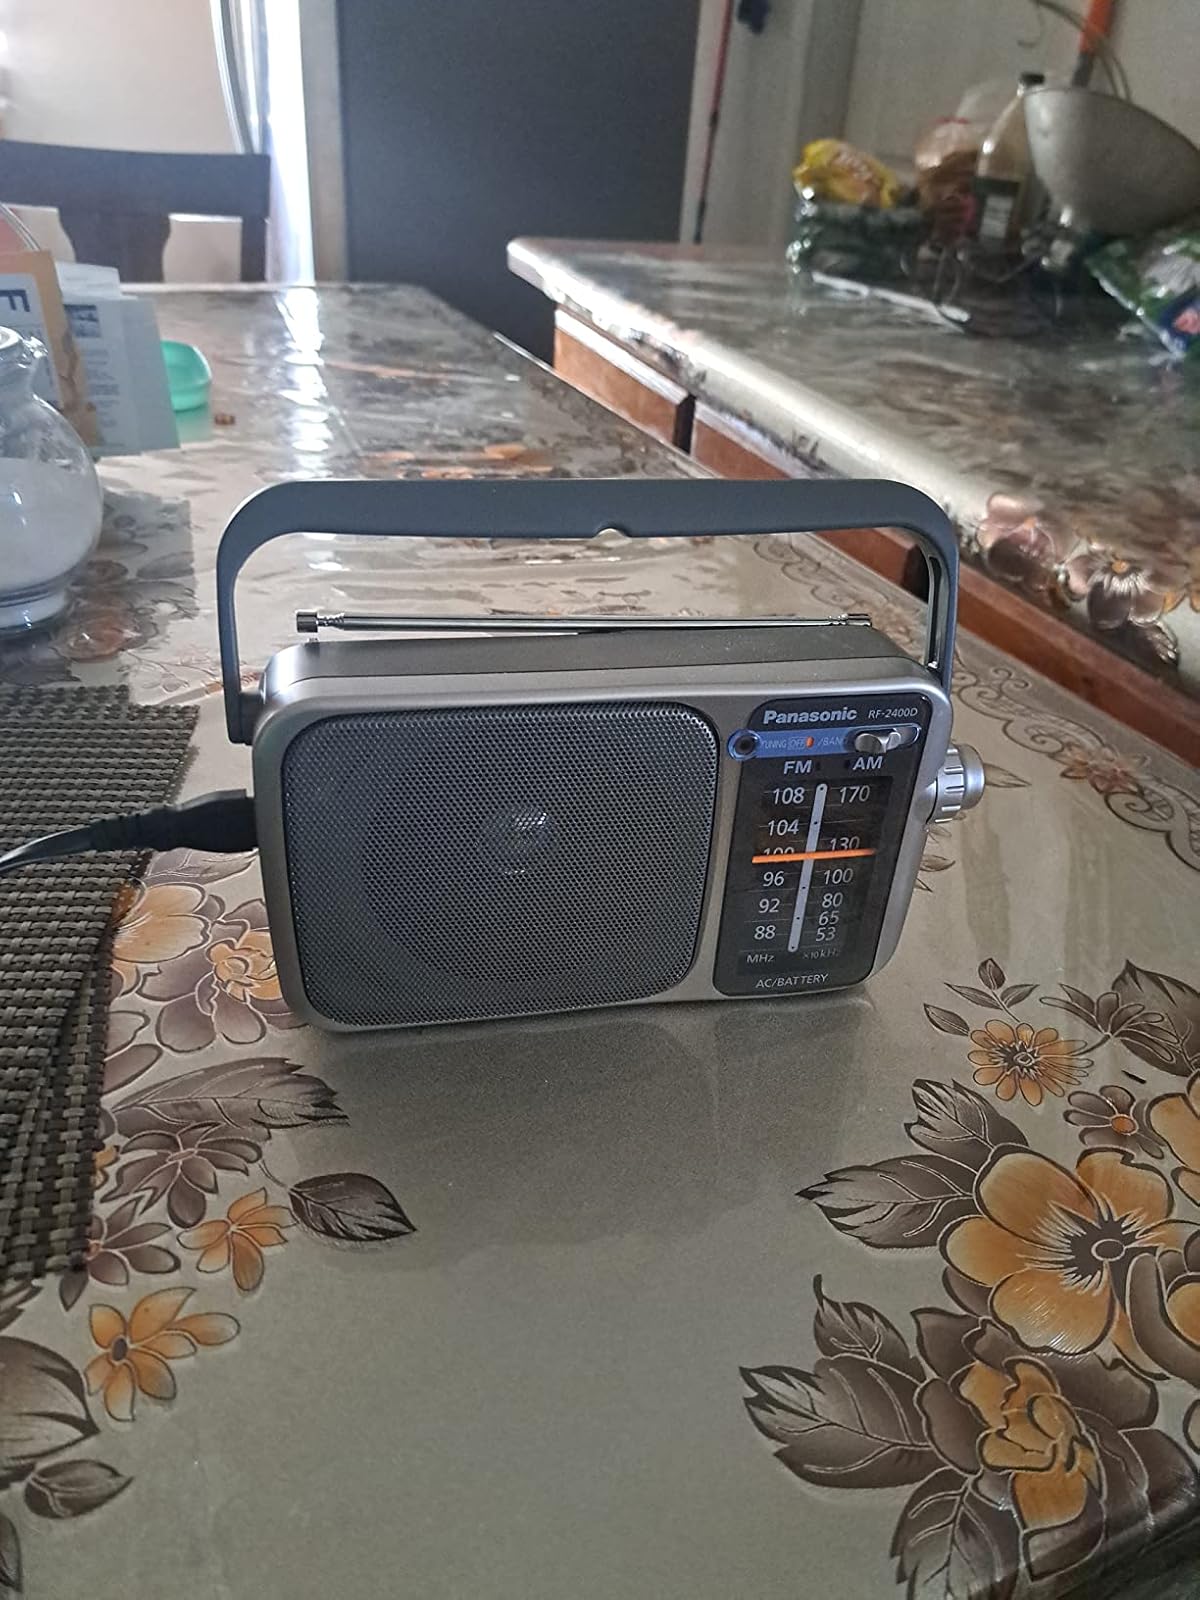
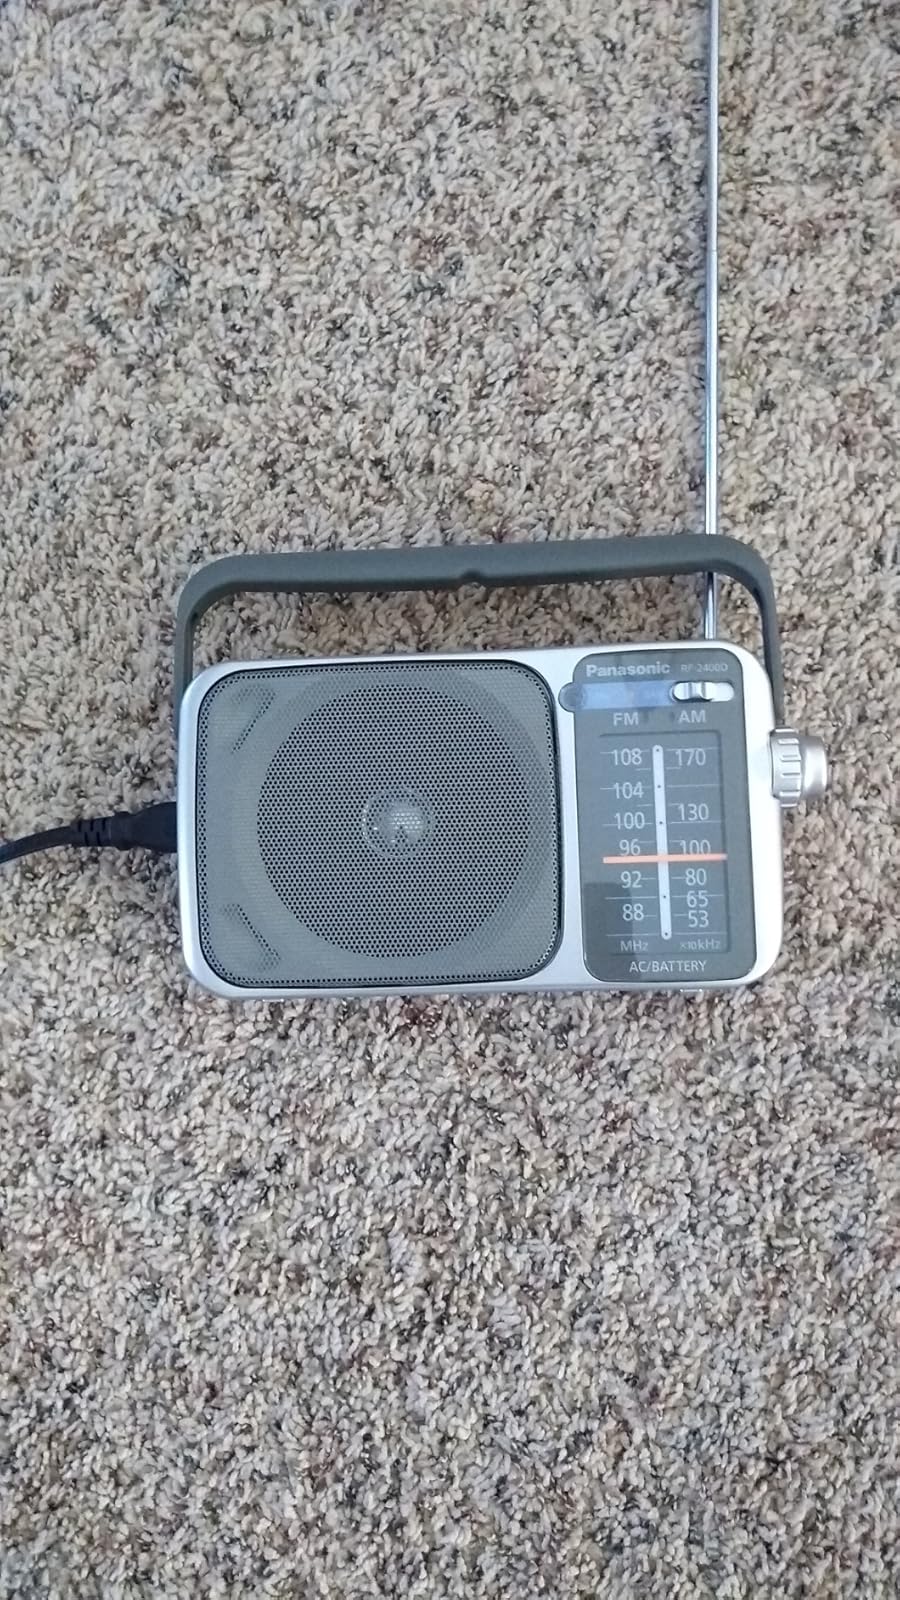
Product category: radio
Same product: yes